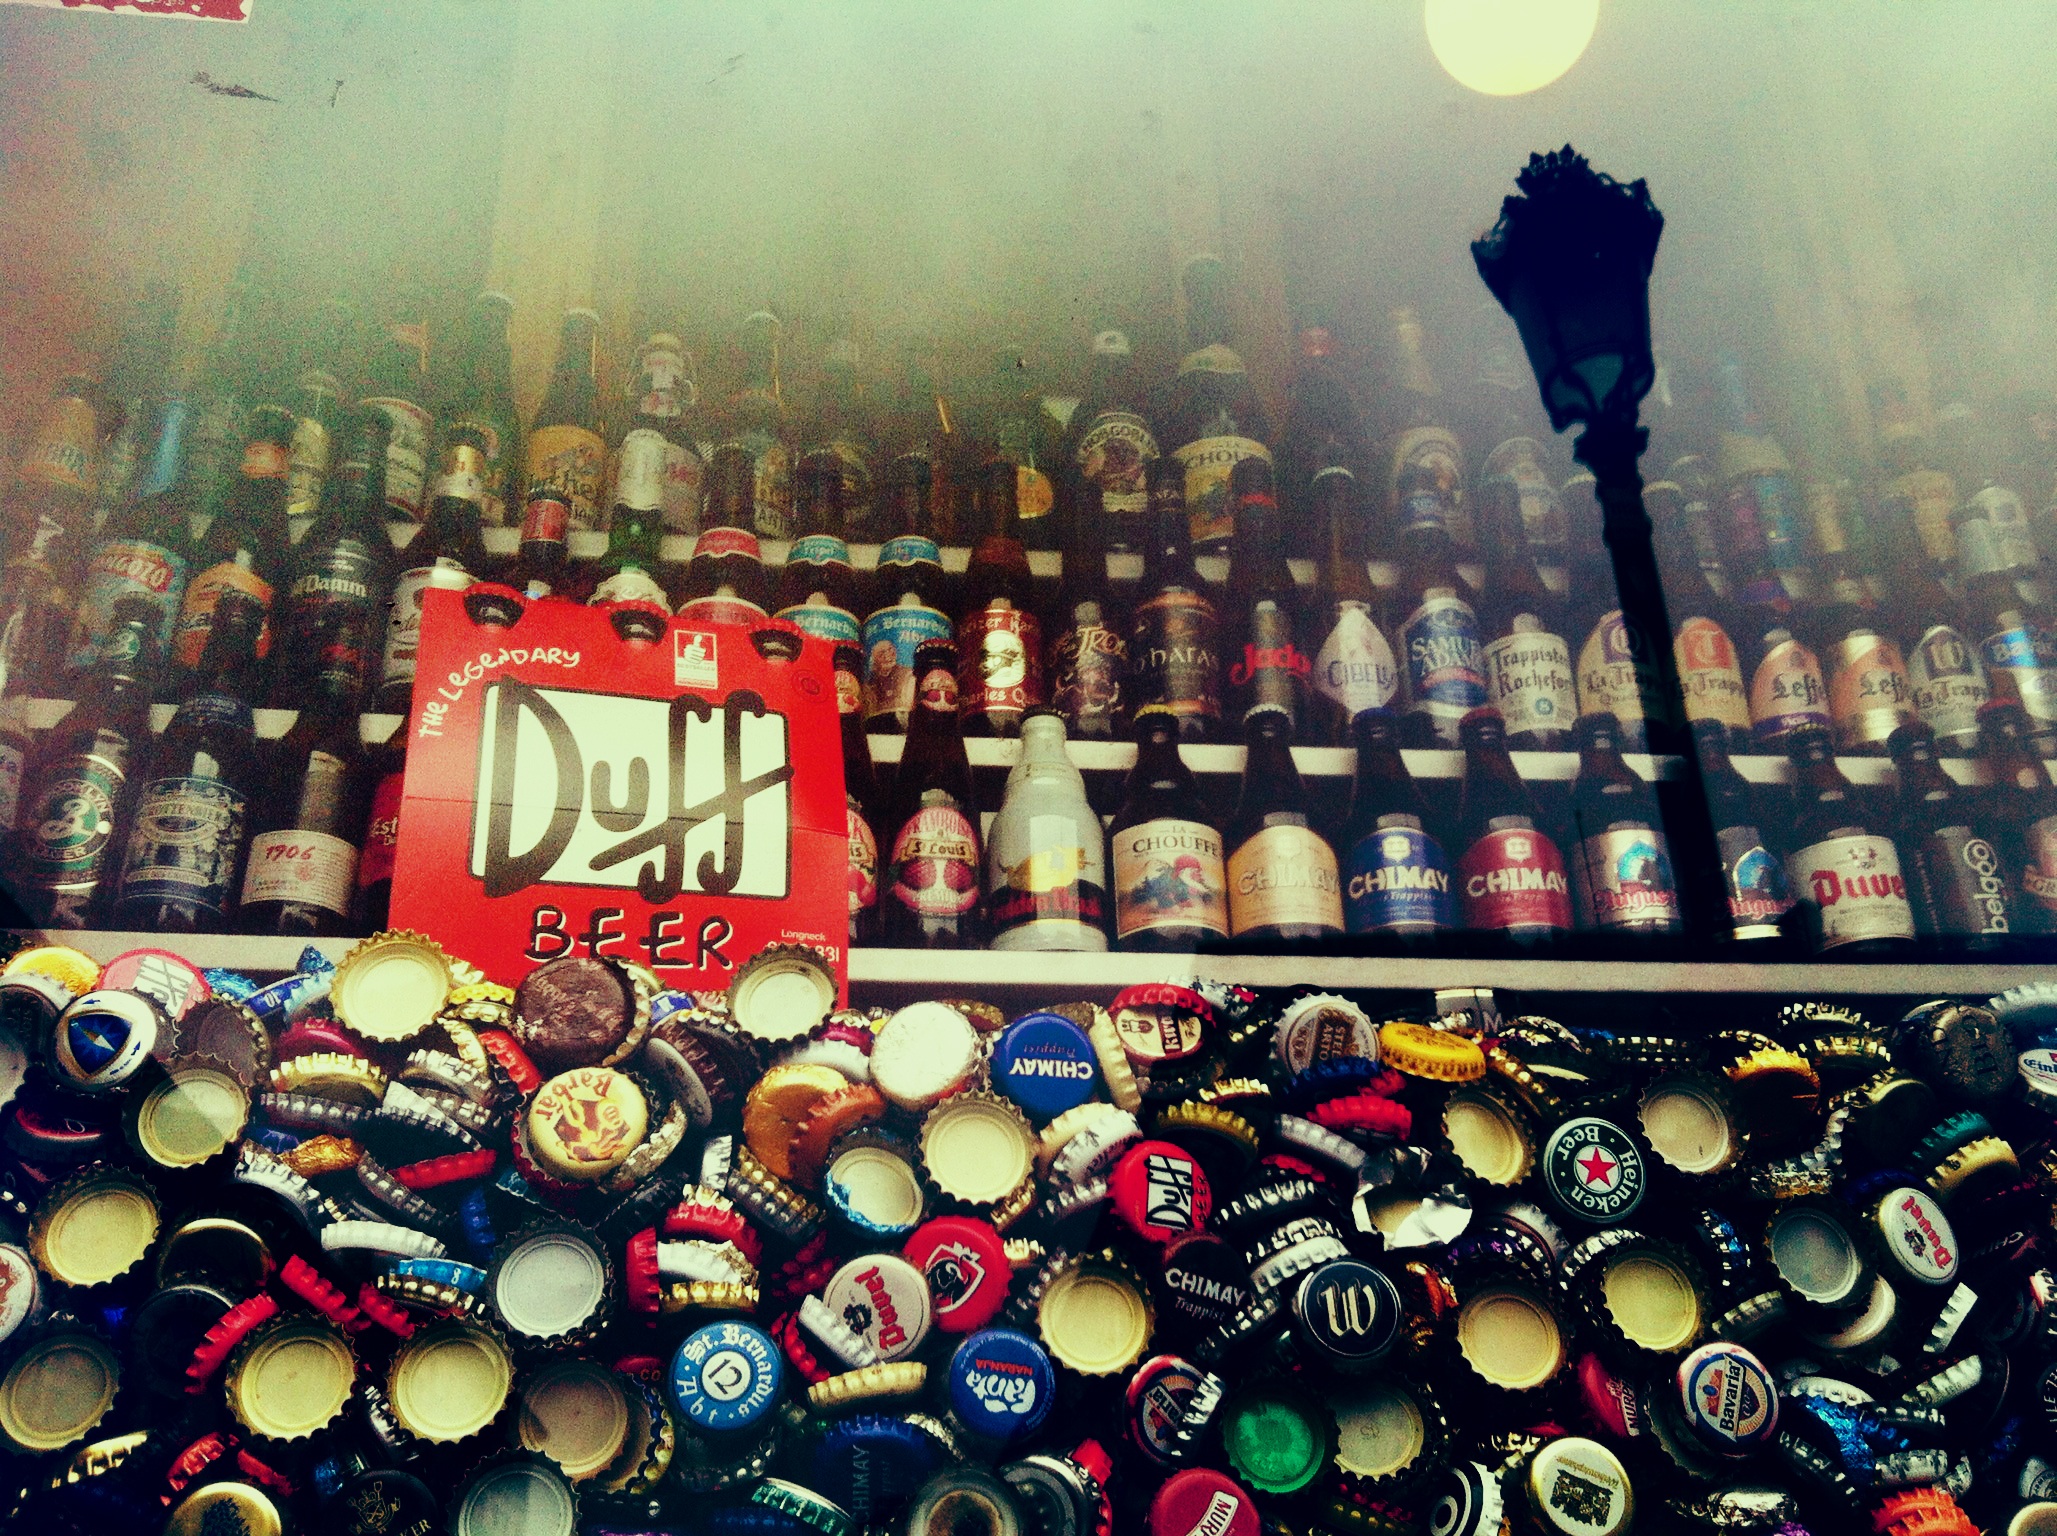
crowd, color, painting, art, modern art